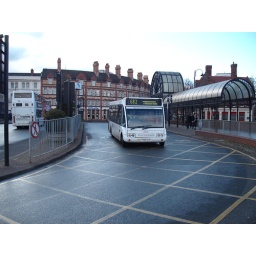
National Express West Midlands Opatre Solo 299, T 299 UOX in allover white arriving at Wolverhampton bus station.